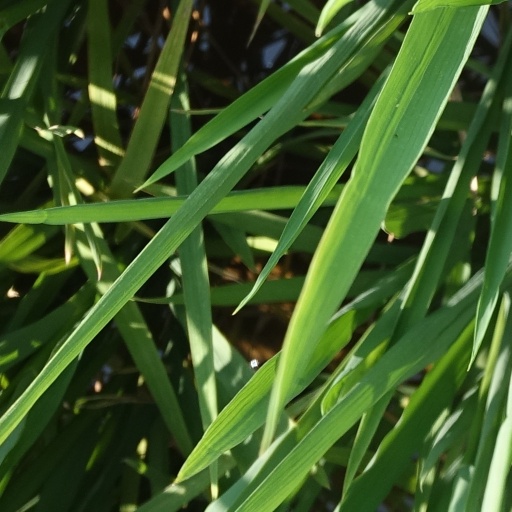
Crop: rice